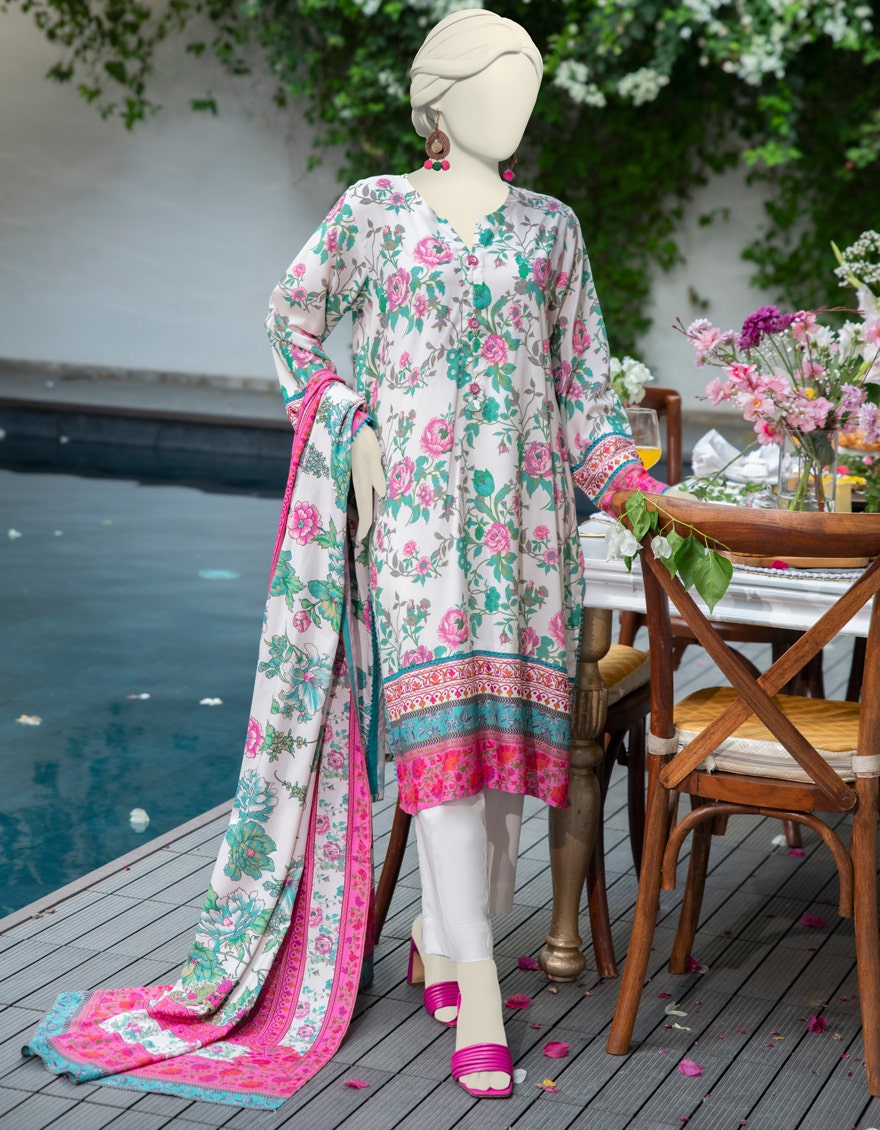
pink multi lawn suit